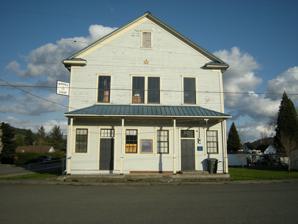
Building: Fall City Masonic Hall
Country: United States of America
Year built: 1895
United States historic place Falls City Masonic Hall U.S. National Register of Historic Places Location 4304 337th Place SE, Fall City, Washington Coordinates 47°34′0.65″N 121°53′25.76″W / 47.5668472°N 121.8904889°W / 47.5668472; -121.8904889 Area less than one acre Built 1895 NRHP reference No. 04000922 Added to NRHP August 25, 2004 The Fall City Masonic Hall is a historic meeting hall located in Fall City , Washington . It was added to the National Register of Historic Places in 2004 under its original name of Falls City Masonic Hall . The hall was built in 1895 and dedicated on July 3, 1896. It served as a meeting hall for the Falls City Masonic Lodge #66 and associated Masonic bodies. The Lodge room on the second floor can hold 160 people, and the dining room on the first floor has an even larger capacity. It also has a full width front porch . References